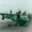
Label: airplane